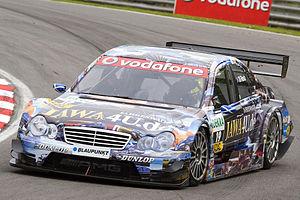
Persson Motorsport, était une écurie allemande du sport automobile qui a principalement participé aux Deutsche Tourenwagen Masters mais aussi à certains championnats de Grand Tourisme comme le Championnat FIA GT.